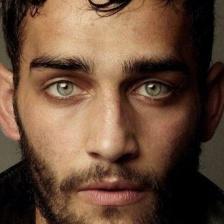
Label: faces